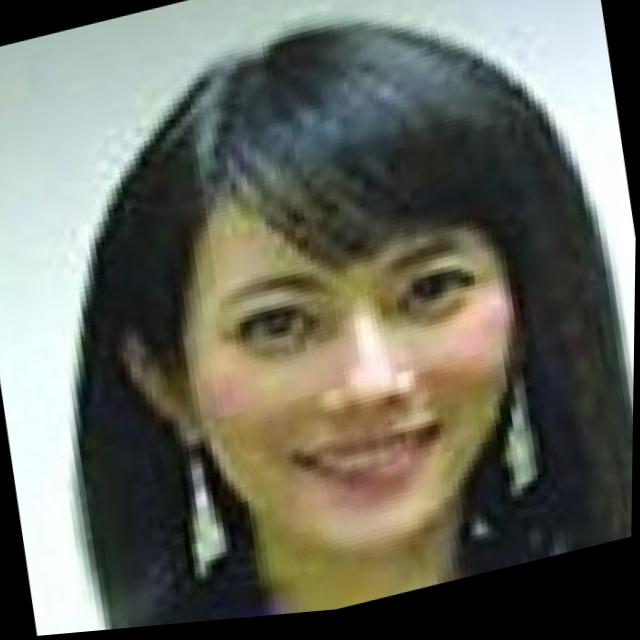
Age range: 21-44